National Democratic Party (Egypt)

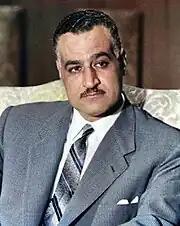
President Gamel Abdel Nasser

Prior to the introduction of a multi-party political system in Egypt, there was single-party rule (Although there was political party life before 1953 during the Kingdom of Egypt). Gamel Abdel Nasser rejected the idea of establishing alternative political parties at the establishment of the Republic of Egypt in 1953, instead opting to establish a single-party system in which interest groups were organized along functional lines and co-opted within the framework of an official representative body. This body was known as the Liberation Rally (LR) from 1952–1956, the National Union (NU) from 1956–1962, and the Arab Socialist Union (ASU) from 1962–1976.